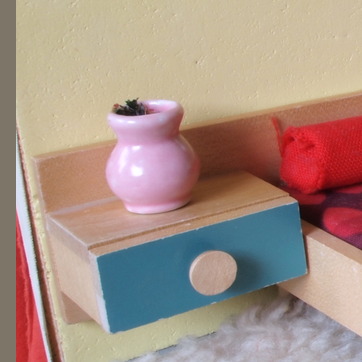
Material: ceramic